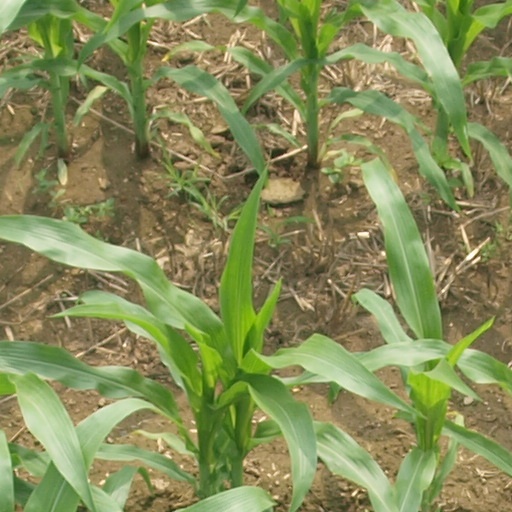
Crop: maize; corn